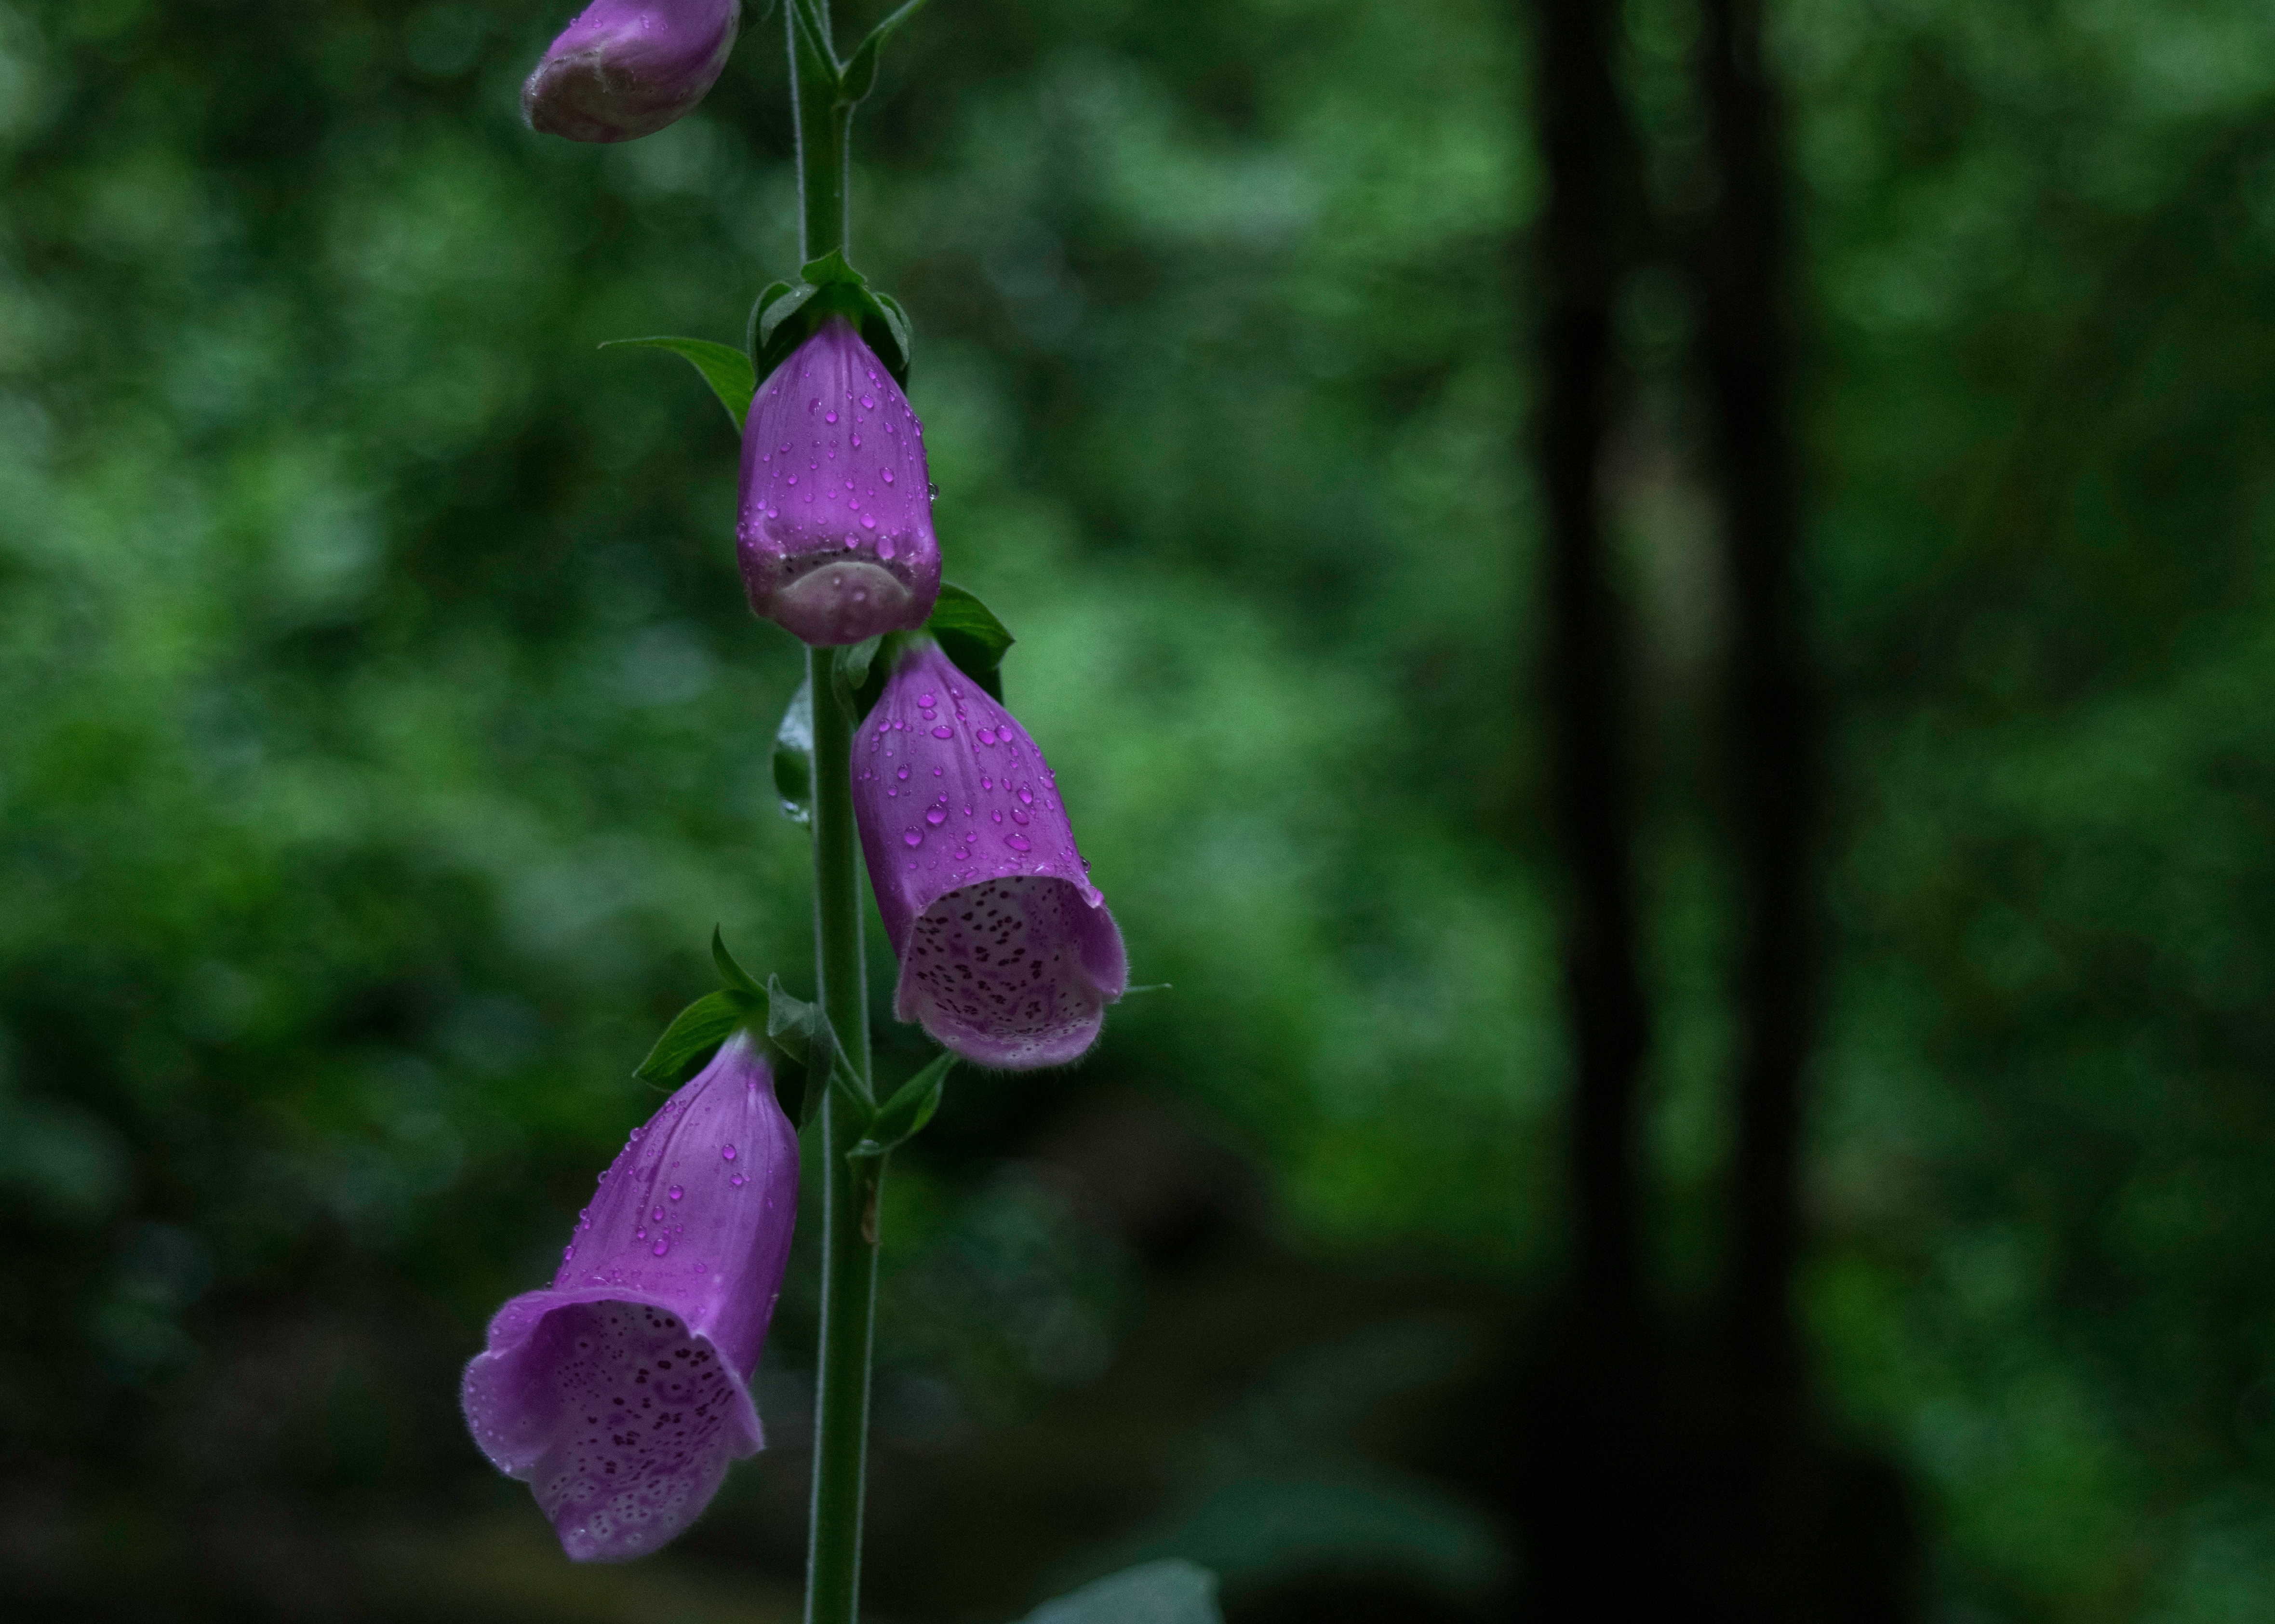
nature, plant, flower, petal, green, botany, flora, wildflower, macro photography, flowering plant, plant stem, land plant